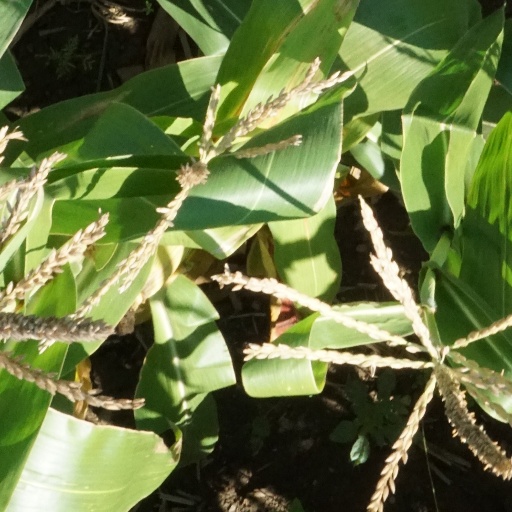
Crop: maize; corn